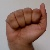
The image shows a hand gesture representing the letter 'A' in Indian Sign Language.